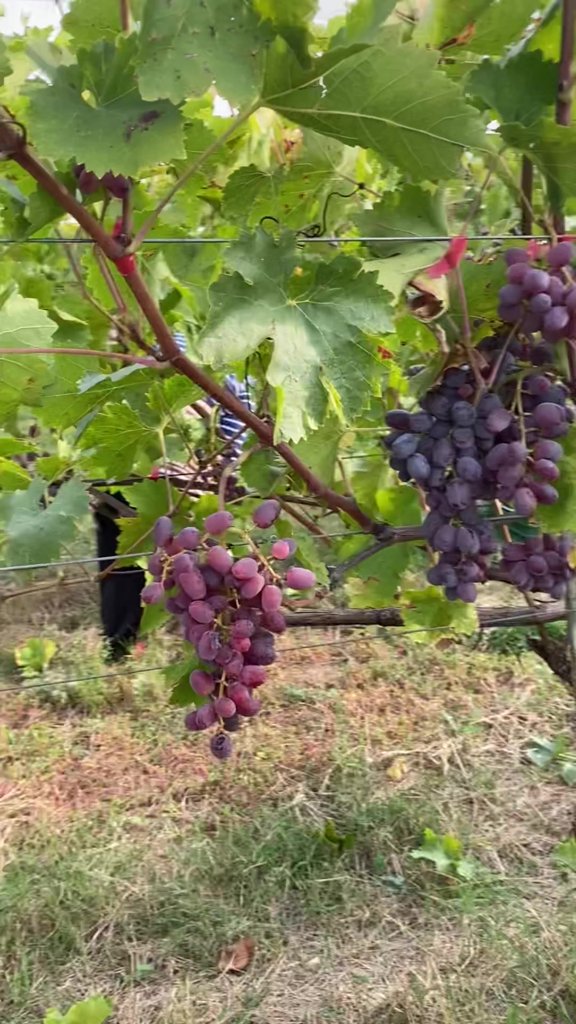
Berries visible: 125
Grape clusters: 4